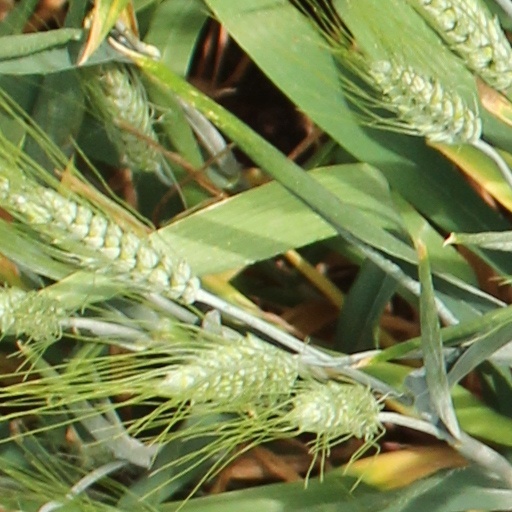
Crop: wheat